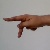
The image shows a hand gesture representing the letter 'P' in Indian Sign Language.